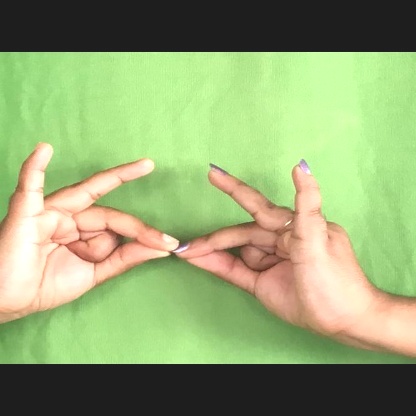
Mudra: Sakata